Anita Avramides

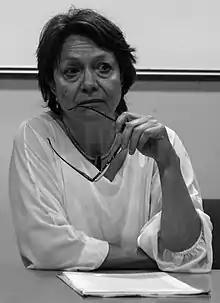
Avramides in 2015

Anita Avramides is a British philosopher whose work focuses on the philosophy of language, and the philosophy of the mind. She is a reader at the University of Oxford, based at St. Hilda's College, where she is Southover Manor Trust Tutorial Fellow in Philosophy. Since 2014, she has served as Vice Chair of the Philosophy Faculty at Oxford.